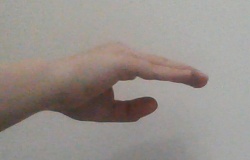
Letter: jeem